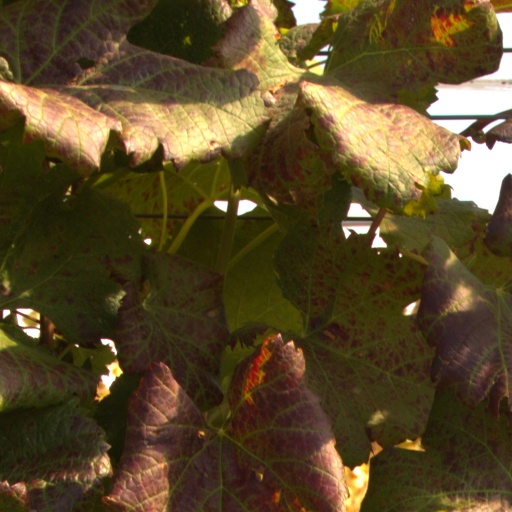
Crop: grape